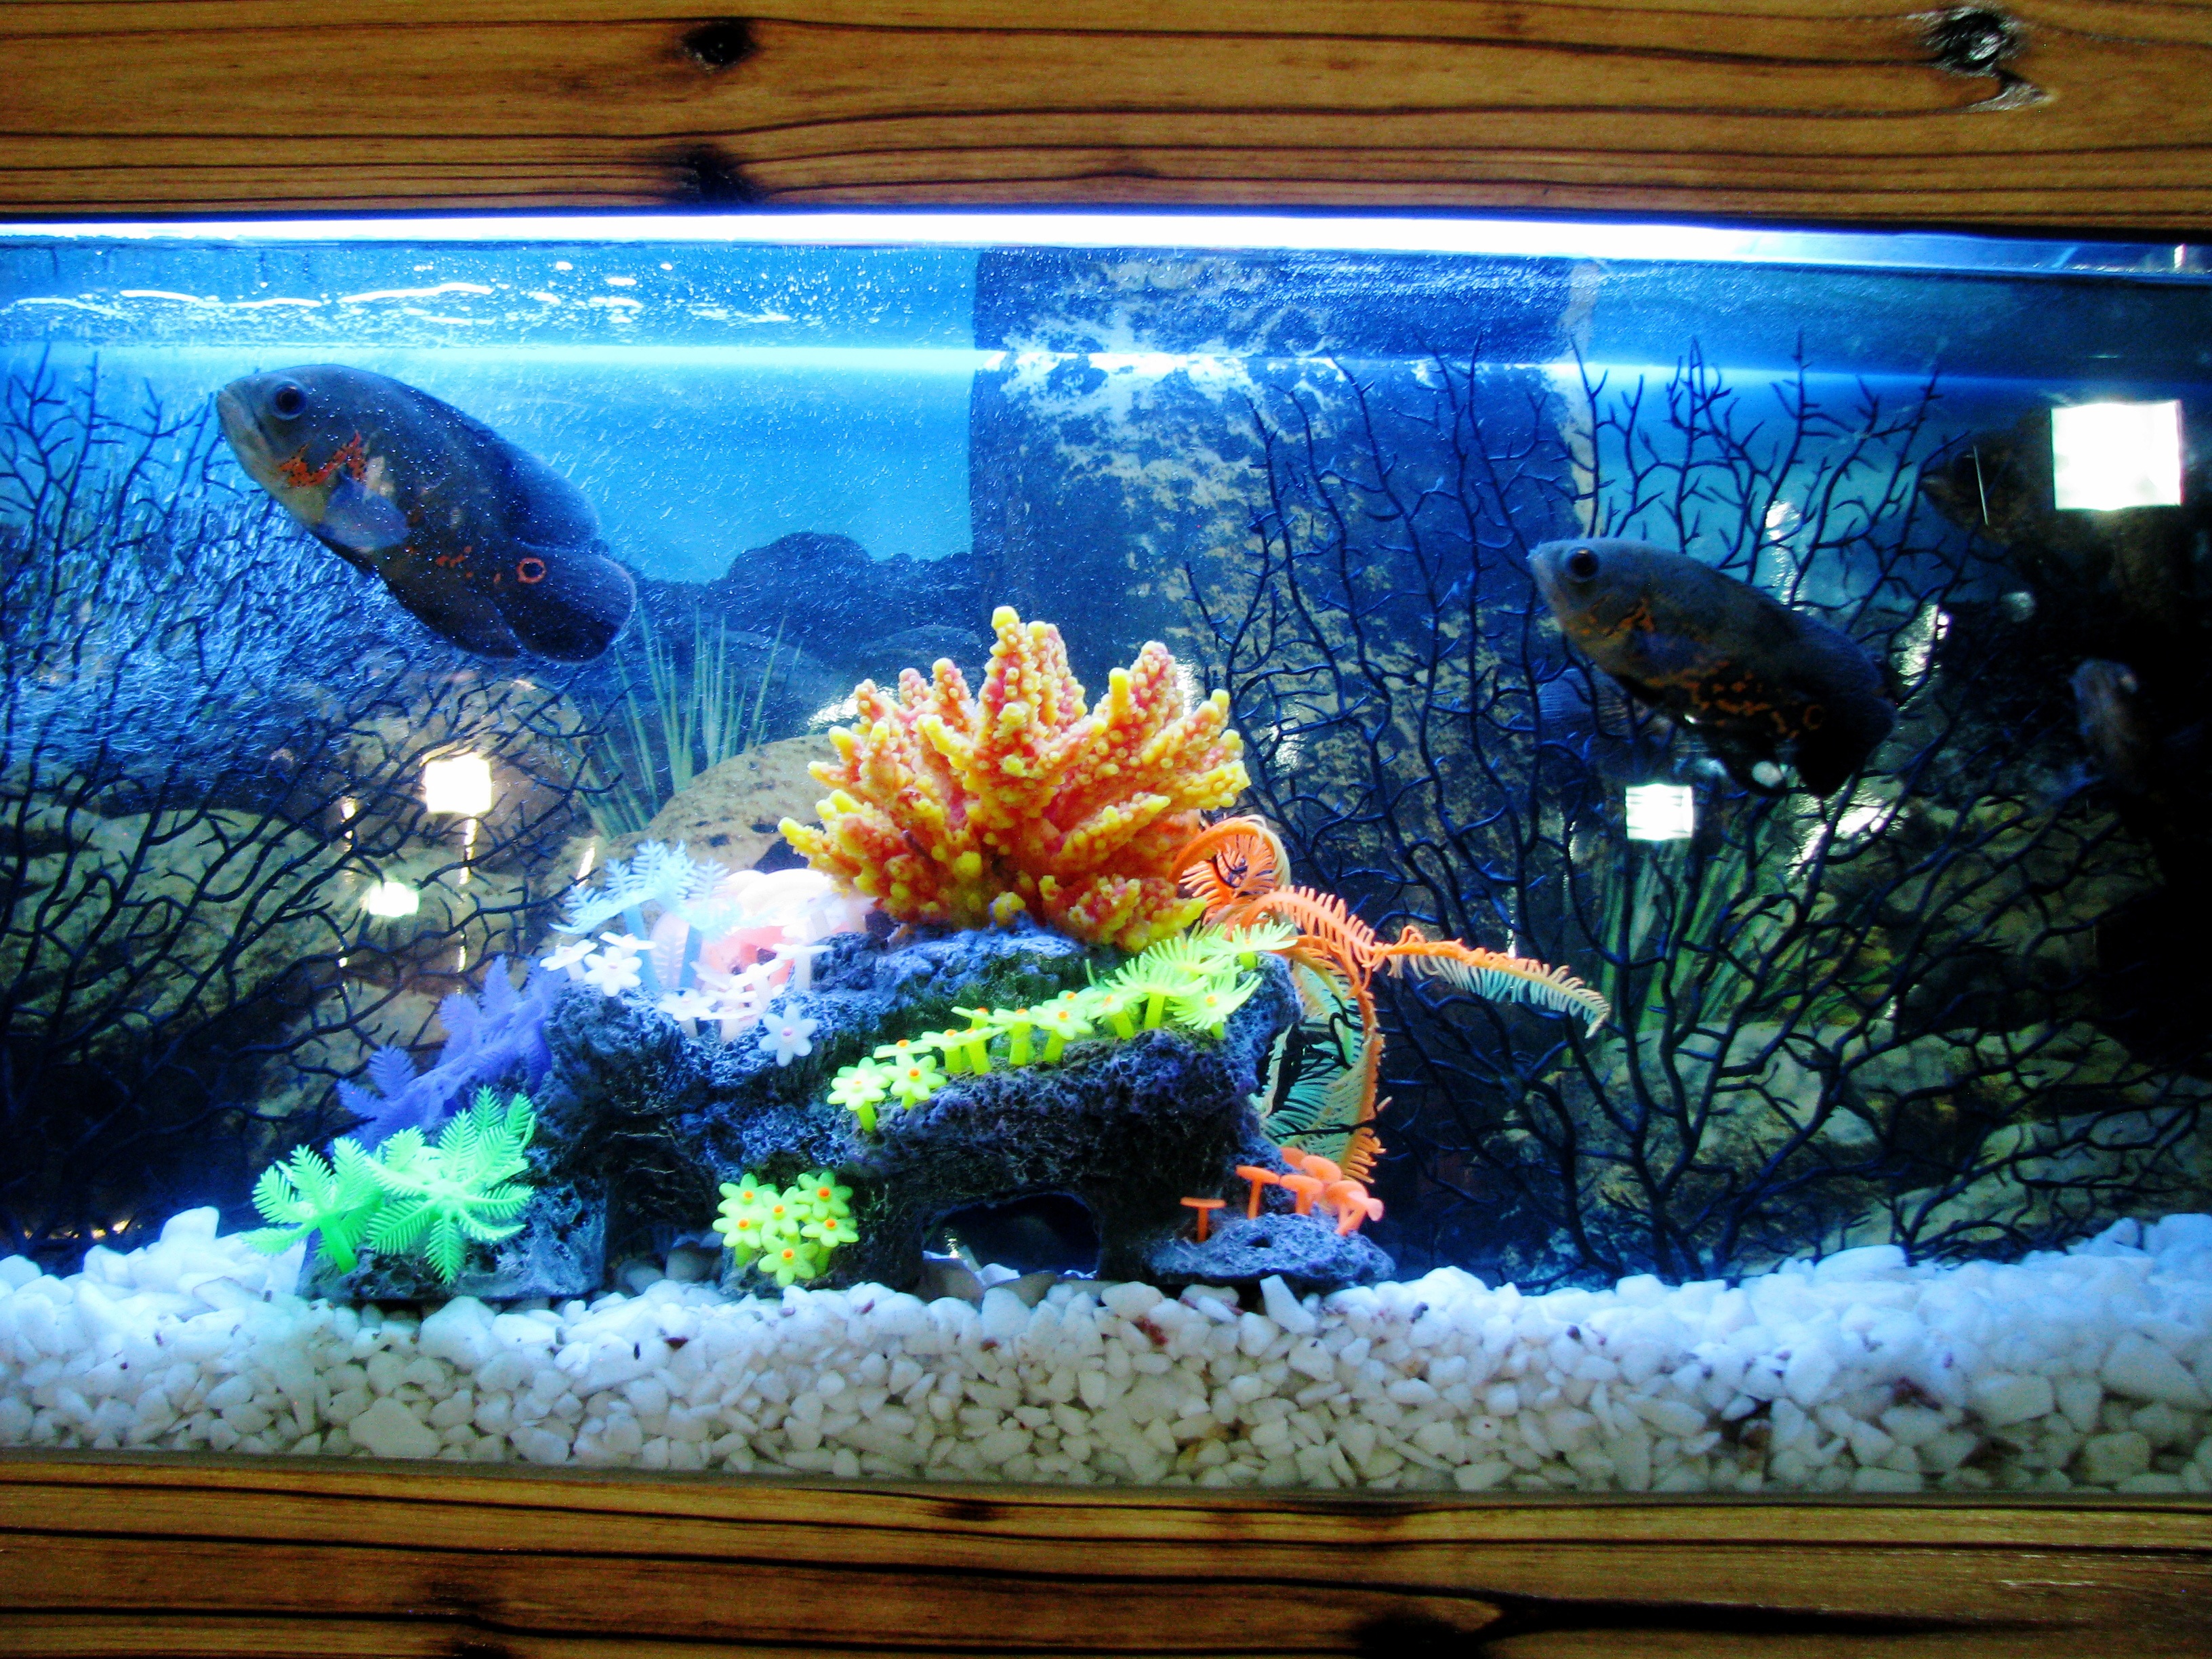
water, biology, fish, fauna, reef, aquarium, goldfish, organism, fish tank, marine biology, freshwater aquarium, aquarium lighting